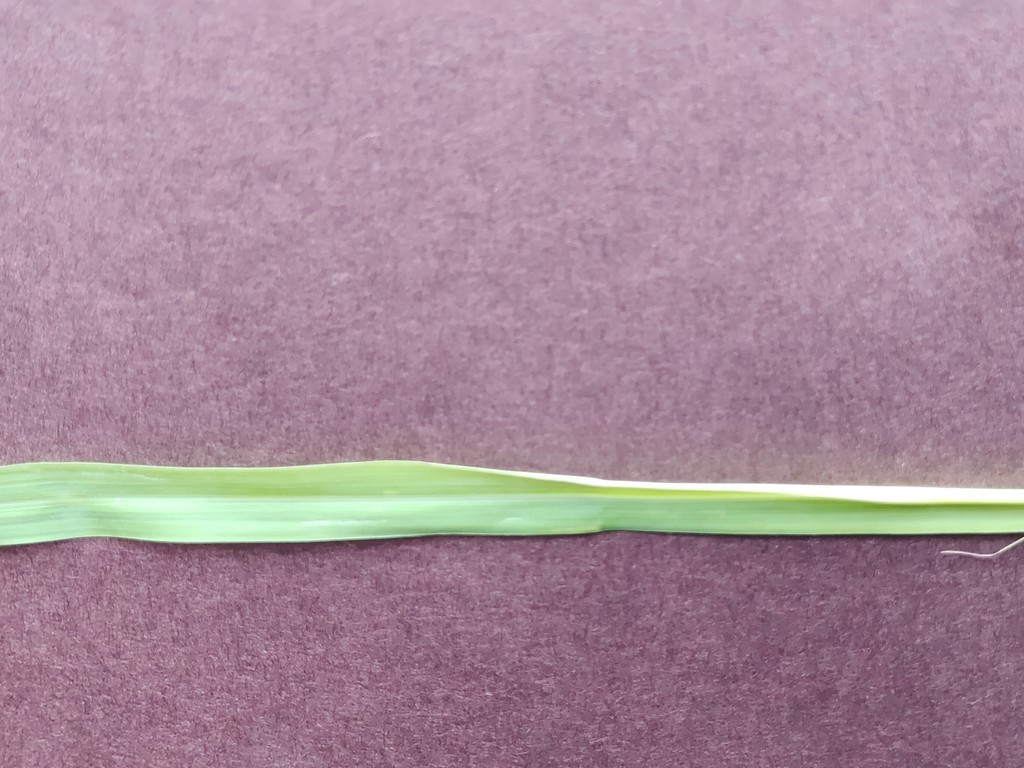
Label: Healthy